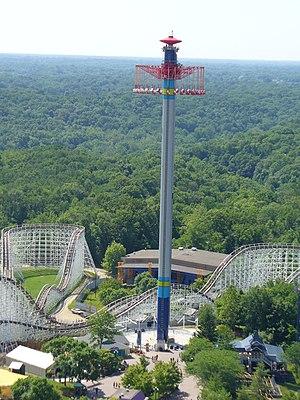
Ces différentes listes sont non exhaustives.